Fausta (opera)

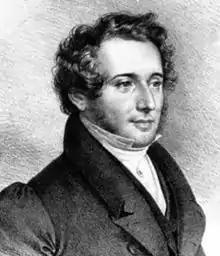
Antonio Tamburini

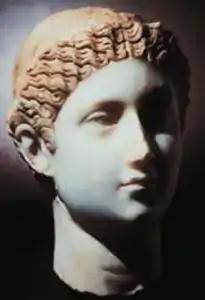
Empress Fausta: marble bust from Turkey, 325 CE; Spurlock Museum

"Scene 1: The Capitol Square, with the Temple of Jupiter in the background"